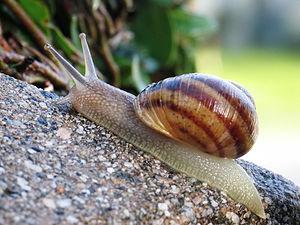
Escargot
Voici une liste de diverses espèces animales classées par le nombre de neurones constituant l'ensemble de leur système nerveux. Ces chiffres sont des estimations calculées en multipliant la densité des neurones chez un animal particulier par le volume moyen du cerveau de l'animal. Le ver nématode Caenorhabditis elegans est la seule espèce citée pour laquelle le nombre de neurones a pu être compté.